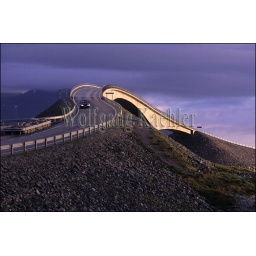
Norway, near molde, atlantic ocean road, bridge